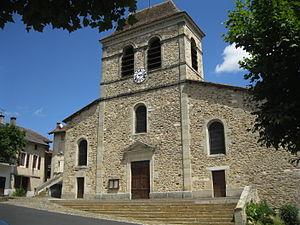
Église de Bagnac-sur-Célé dans le département du Lot en France.
Bagnac-sur-Célé est une commune française située dans le département du Lot, en région Occitanie.